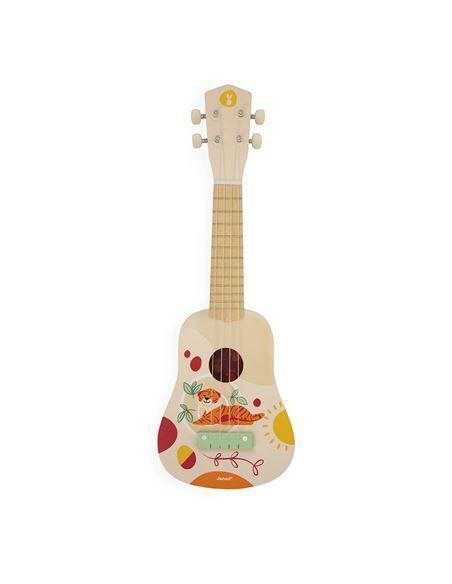
Janod Musical Toy - Sunshine Ukulele
With four strings and 4 tuning keys, it has nothing to envy to the instruments of the grown-ups. Plus, it comes with a bonus set of strings! Music apprentices from 3 years old will be able to imitate adults and experiment with sounds. Improvise, be a superstar and call the shots with this musical pretend toy! Meet Tess the tigress for a poetic journey into the world of music across Africa and Asia with Janod's SUNSHINE range of children's wooden instruments: toys in warm, friendly colors for their first musical steps!
Brand: Janod
Category: Toys & Games > Toys > Musical Toys > String Instruments